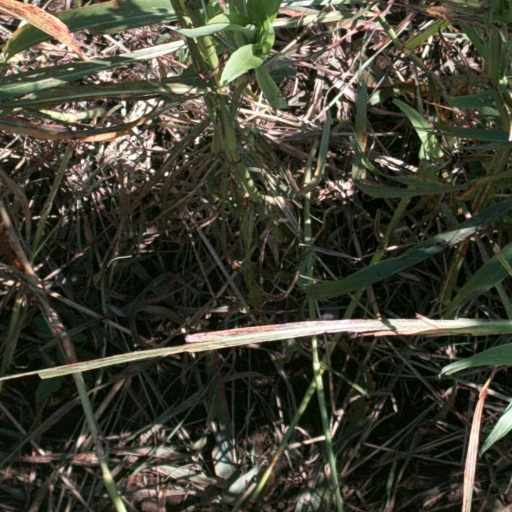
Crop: sorghum